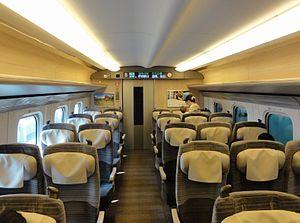
Les Shinkansen série E5 sont des rames automotrices électriques à grande vitesse appartenant à la JR East et qui sont exploitées depuis le 5 mars 2011 sur la ligne Shinkansen Tōhoku au Japon.